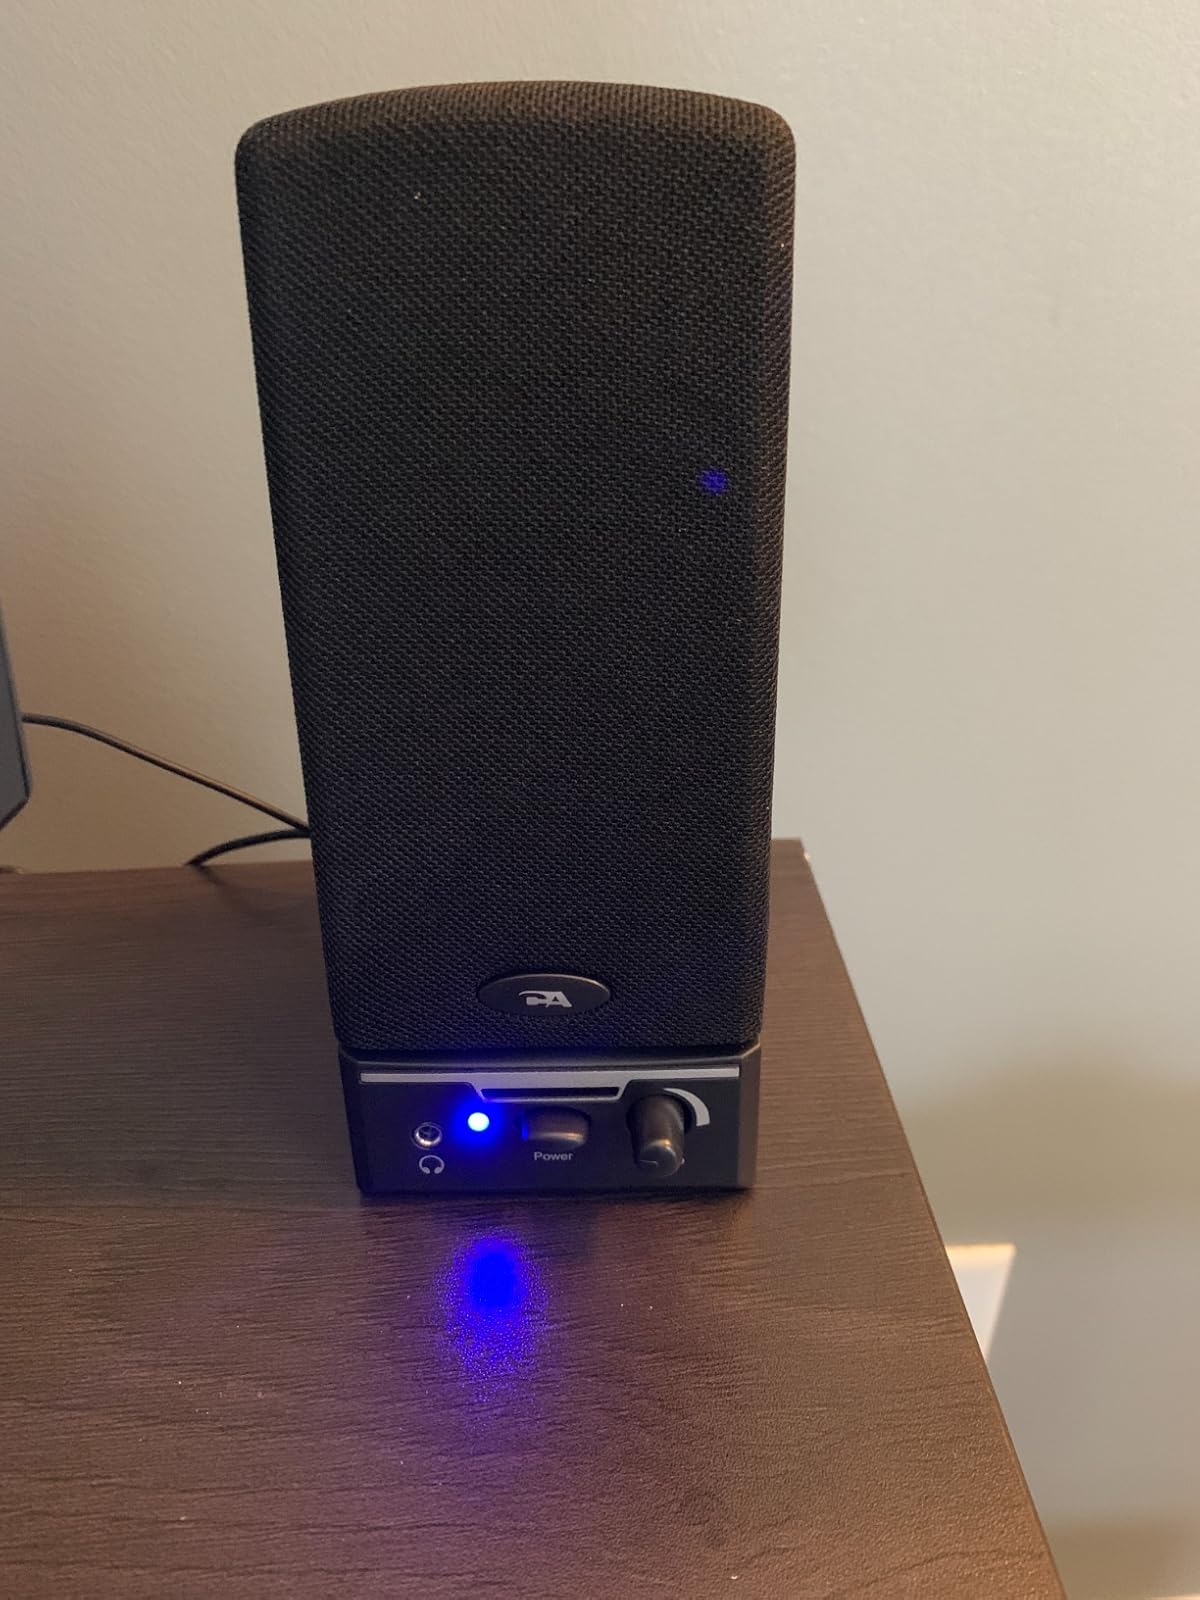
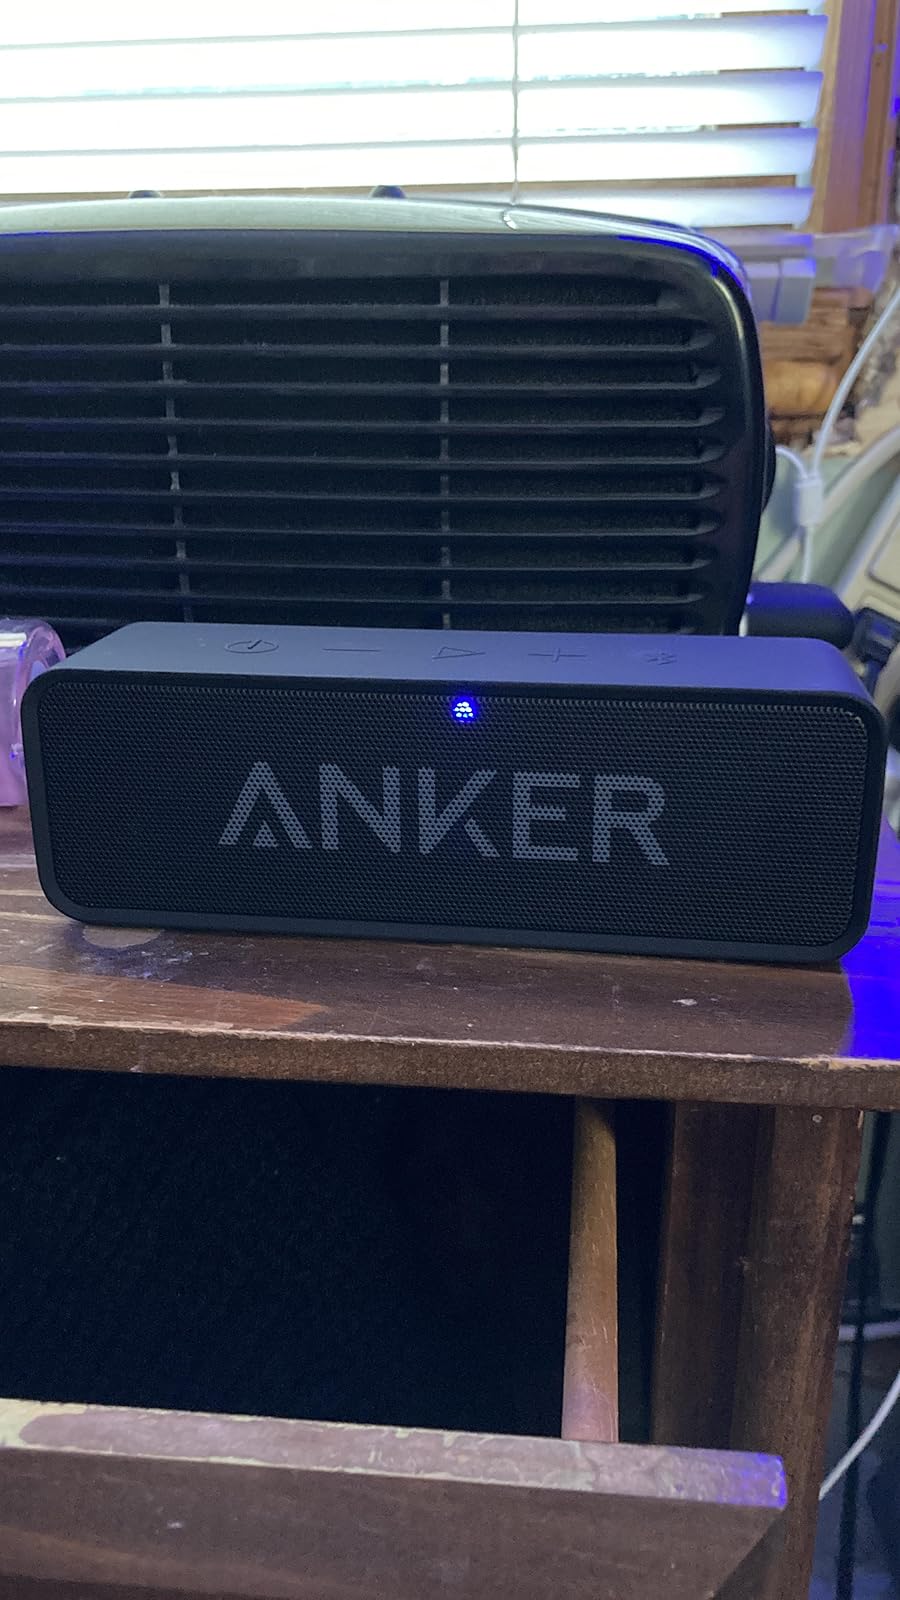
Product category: speaker
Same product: no